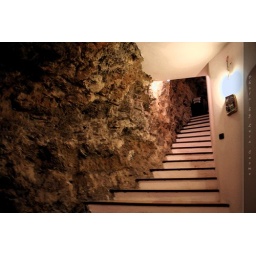
the house in the rock